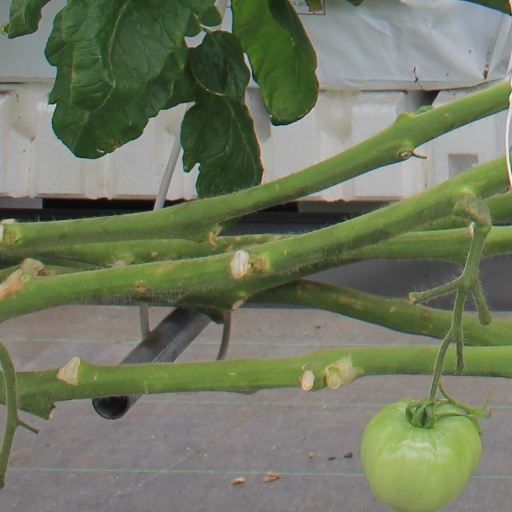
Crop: tomato